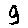
Label: 9